Siripuram, Visakhapatnam

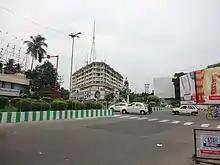
Dutt island at Siripuram

State-run APS RTC runs city bus services from Dwaraka bus station and various suburbs to this area.